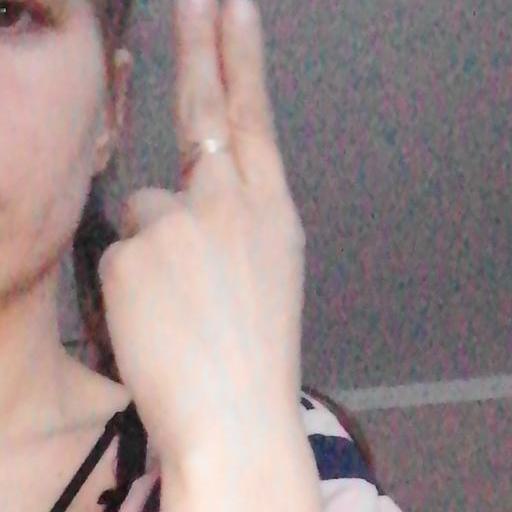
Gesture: two_up_inverted